Idaho State Bengals football

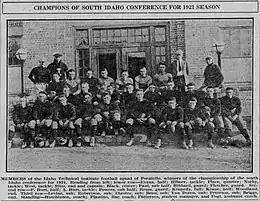
1921 Idaho Technical Tigers team photo

The university and its football team have been known by several names since the program's inaugural season of 1902: